Bell-Johnson House

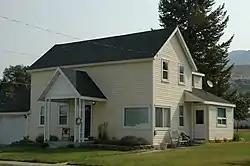

The Bell-Johnson House, at 12 North 200 East in Richmond, Utah, was built around 1875. It was listed on the National Register of Historic Places in 2004. The listing included three contributing buildings.